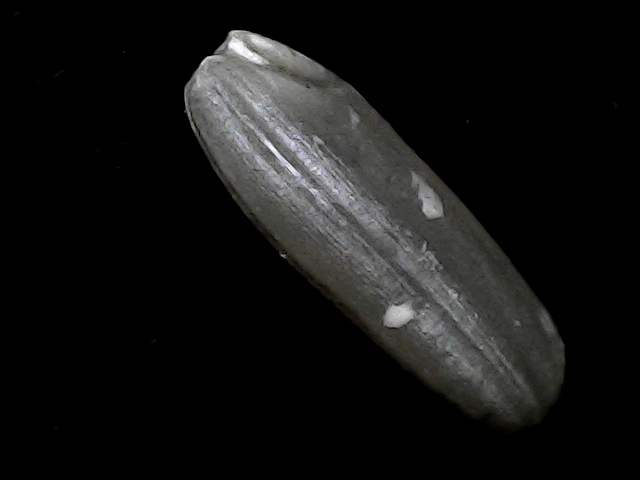
Rice variety: BD49